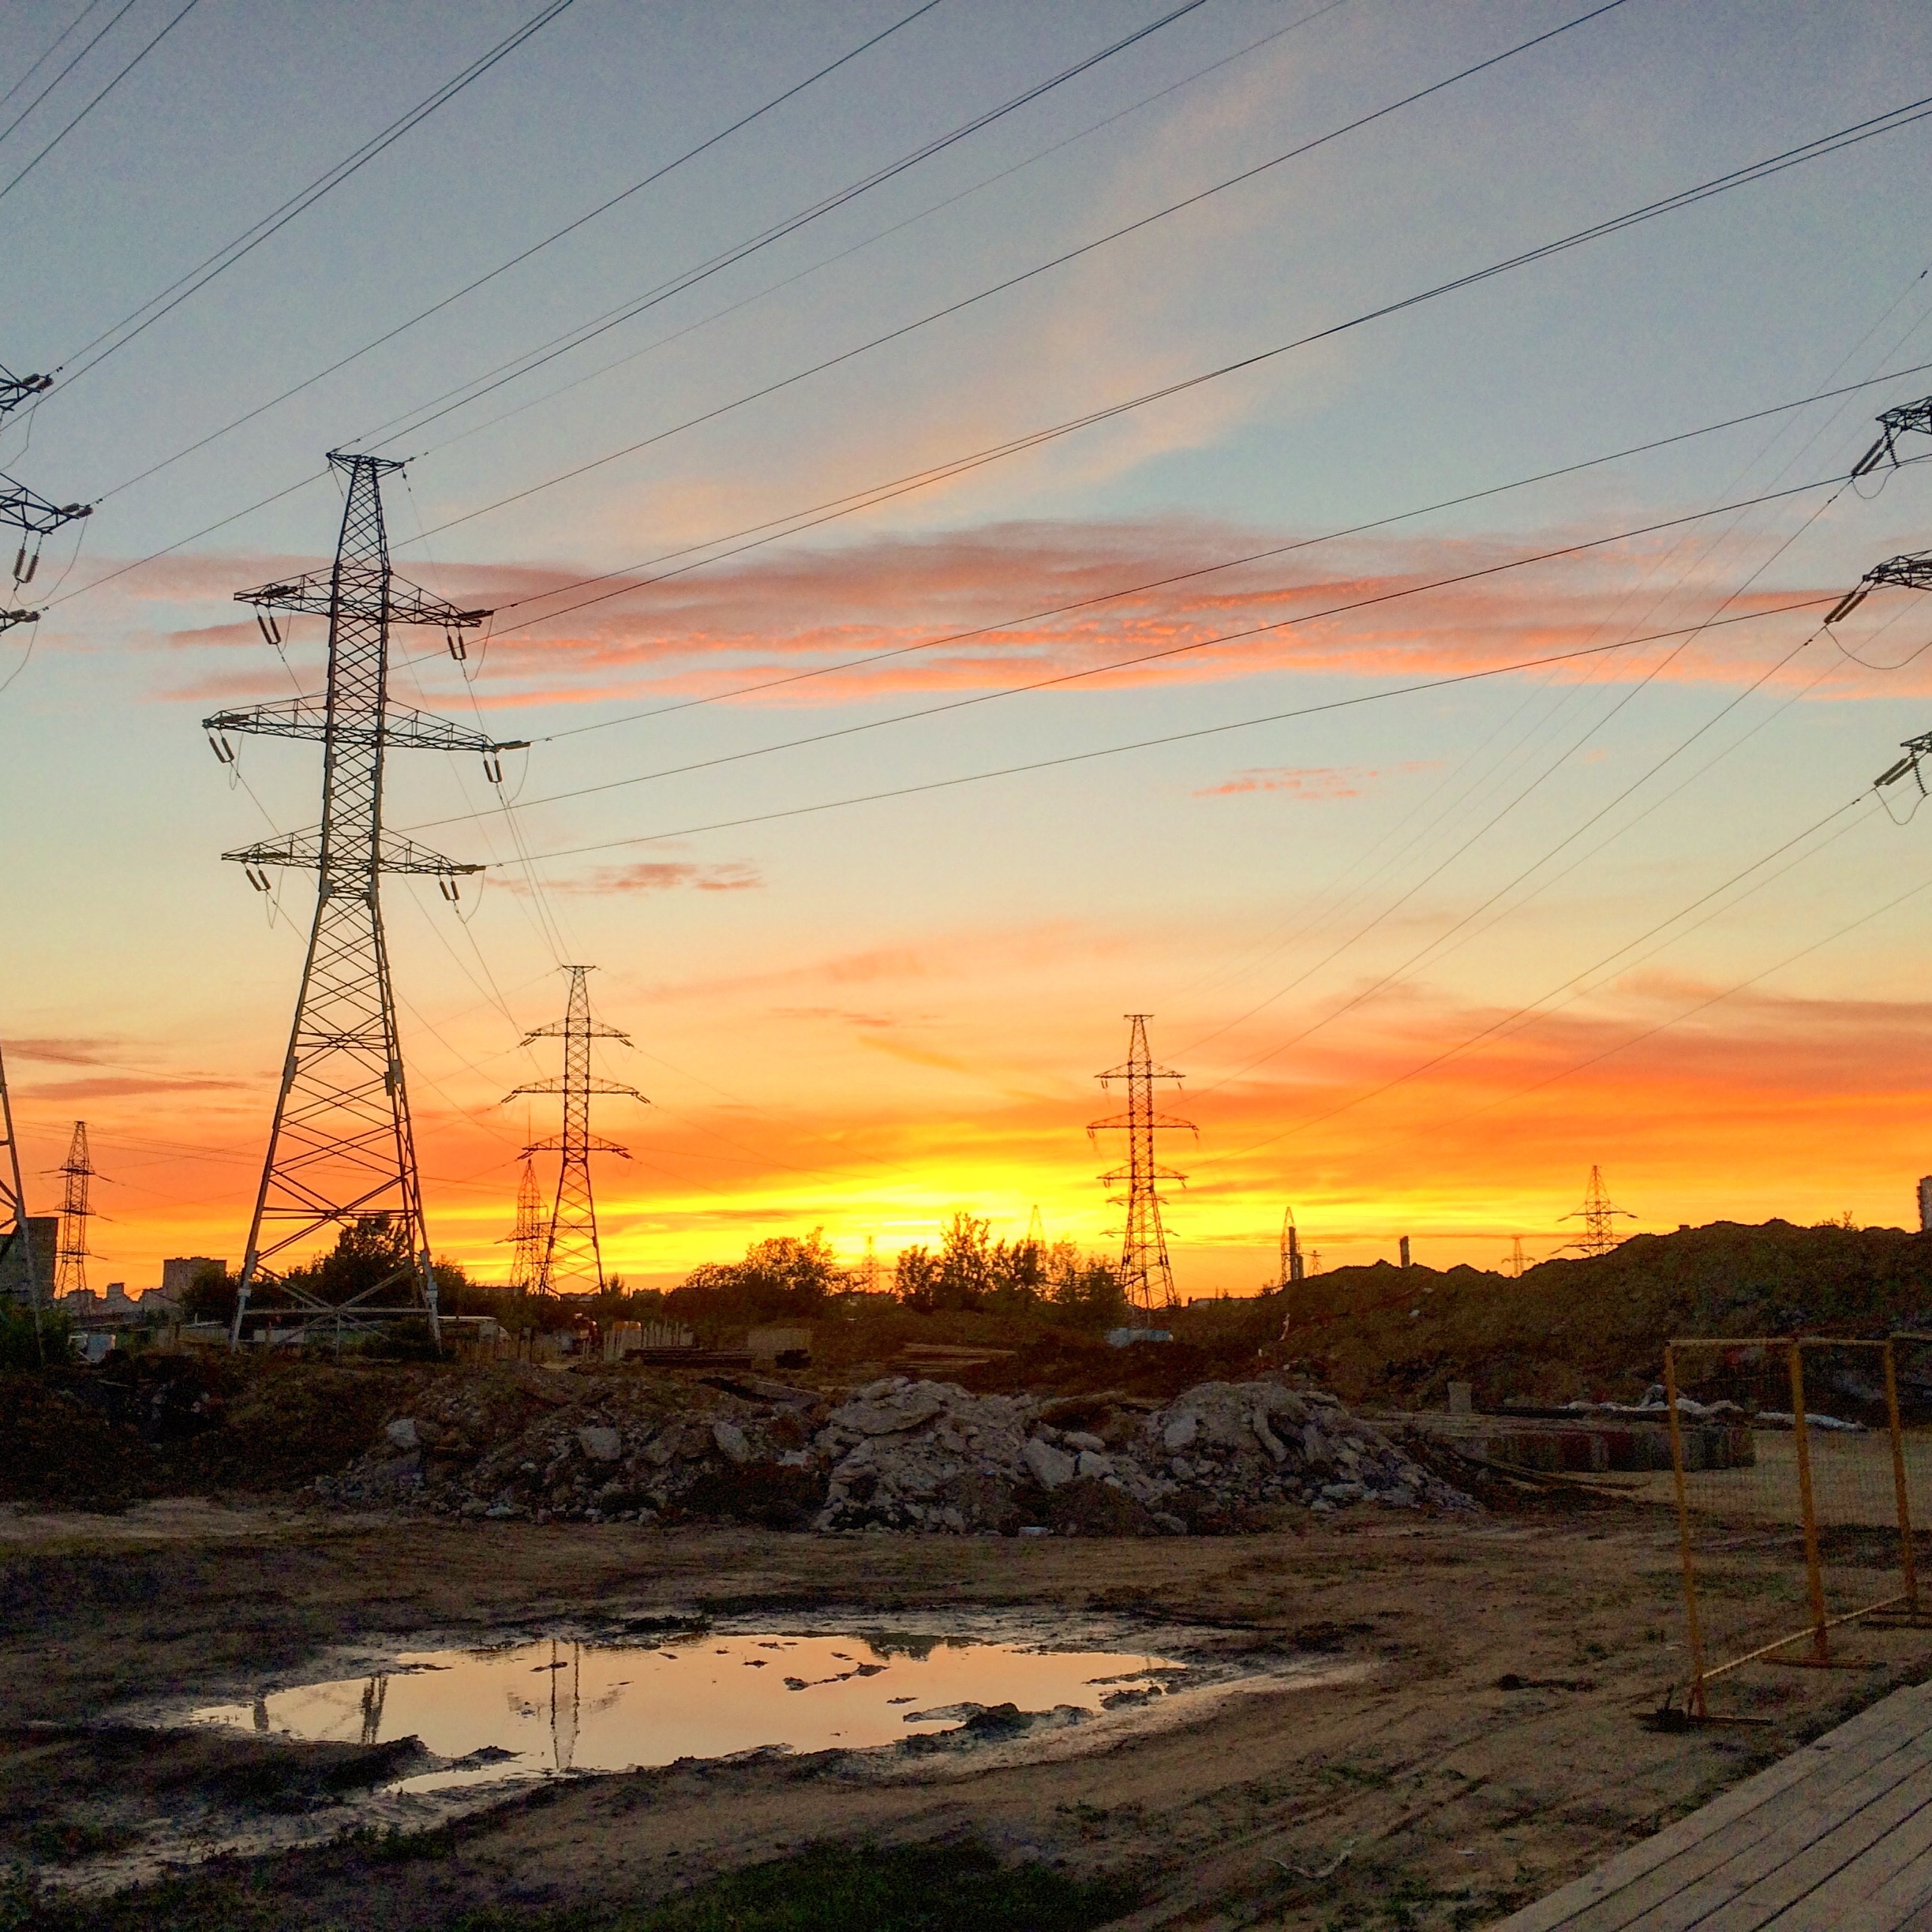
horizon, sky, sunrise, sunset, morning, dawn, dusk, evening, construction, tower, industrial, electricity, afterglow, transmission tower, outdoor structure, electrical supply, overhead power line